Warburg–Sarnau railway

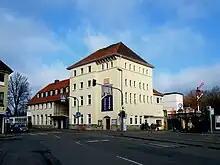
Korbach Hauptbahnhof

The Untere Edertalbahn (Lower Eder Valley Railway), also known as the Nationalparkbahn (National Park Railway) since 2015, is the 31 kilometre-long middle section of the Warburg–Sarnau line. It opened on 1 May 1900. Passenger traffic was largely made up of commuters bound for Frankenberg, Marburg or Korbach. In Frankenberg, it was possible to transfer to Winterberg, Bad Berleburg and Bestwig. Brilon-Wald and Bad Wildungen could be reached from Korbach. A "Heckeneilzug" ("hedge express", that it is a train that stops at all stations on the rural part of the route, but runs as an express at the city end; E 2832/2833) also ran on this route until around 1982 to/from Bremerhaven (for a time ) via Bielefeld, Brilon and Marburg to/from Frankfurt am Main.